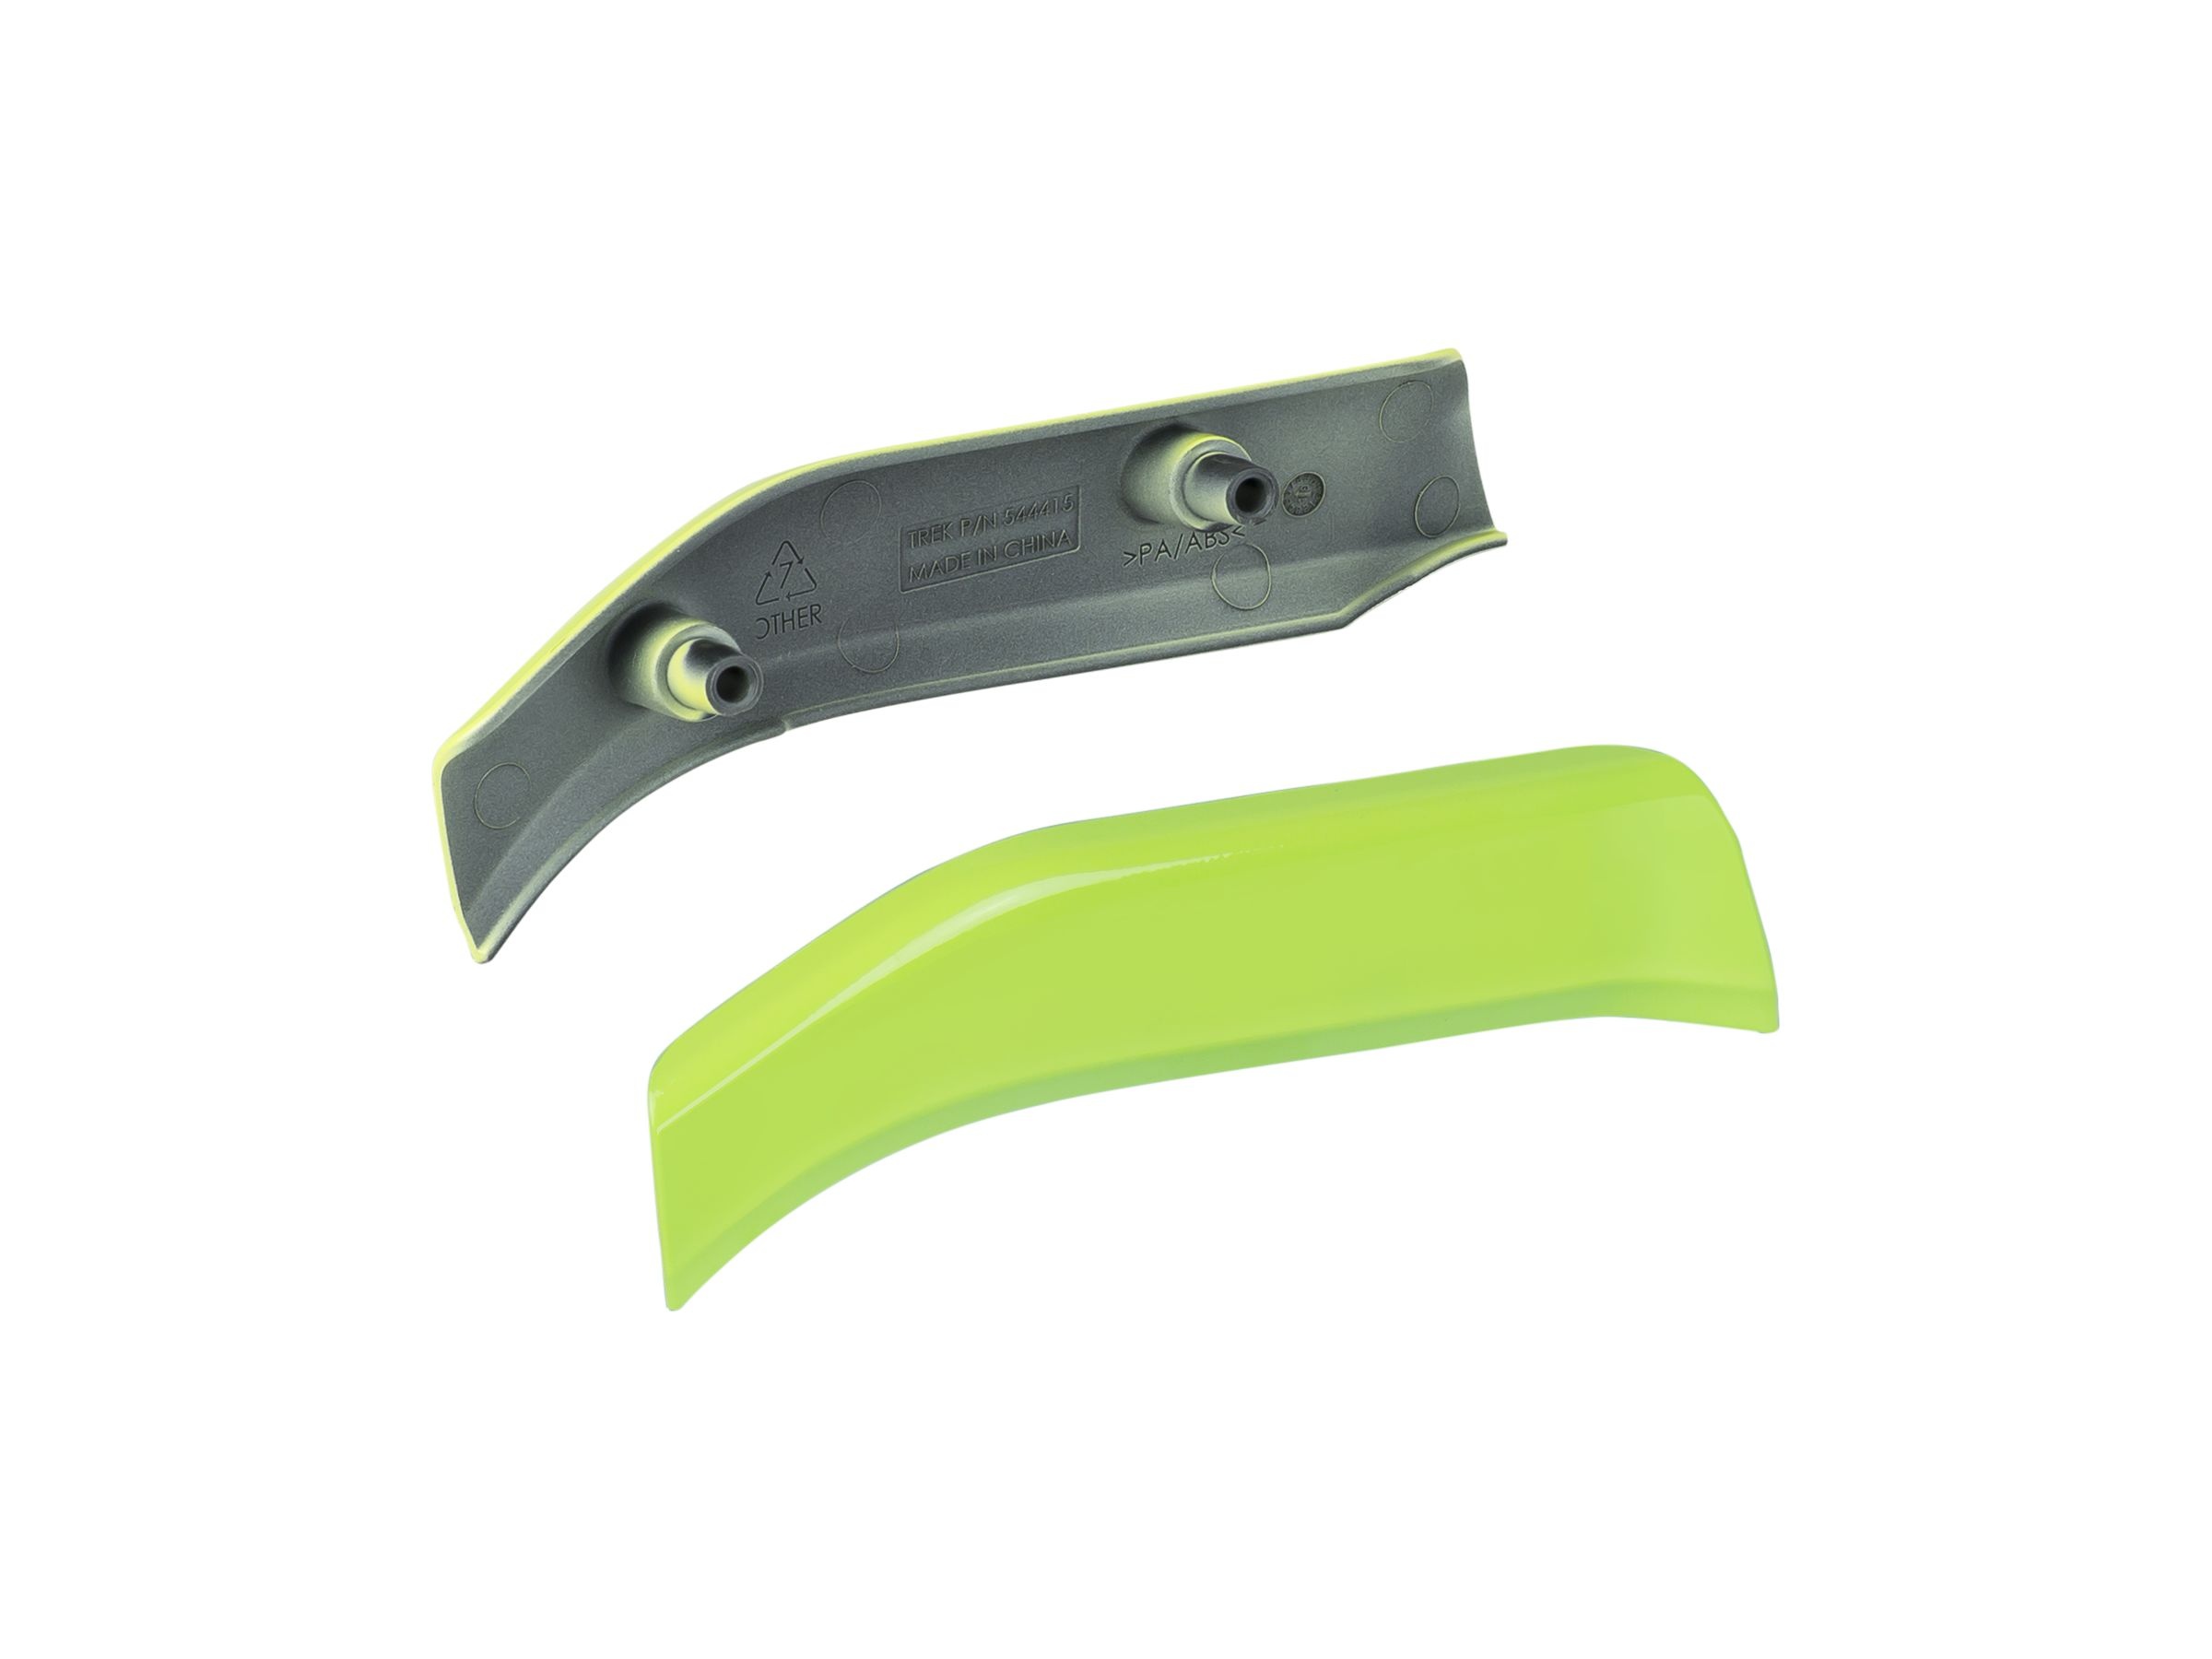
Trek Powerfly 27.5+ Top Motor Cover
Trek Powerfly 27.5+ Top Motor Cover Country: Taiwan (R.O.C.) Profile: trek_war Gender: unisex Model year: 2021 Brand: TREK
Brand: SERVICEPART
Category: Vehicles & Parts > Vehicle Parts & Accessories > Electric Vehicle (EV) Parts & Accessories > Protective Cases > Battery Cases